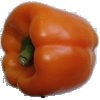
Label: orange_pepper